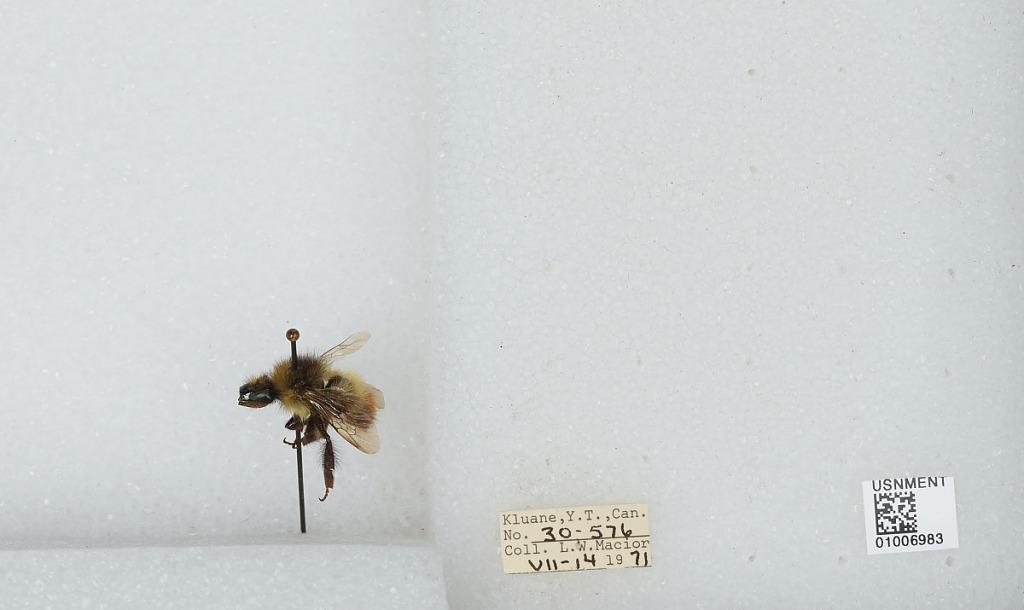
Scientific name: Bombus (Pyrobombus) flavifrons Cresson
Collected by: L. Macior
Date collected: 1971-7-14
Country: Canada
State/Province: Yukon Territory
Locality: Kluane
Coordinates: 60.75, -139.5